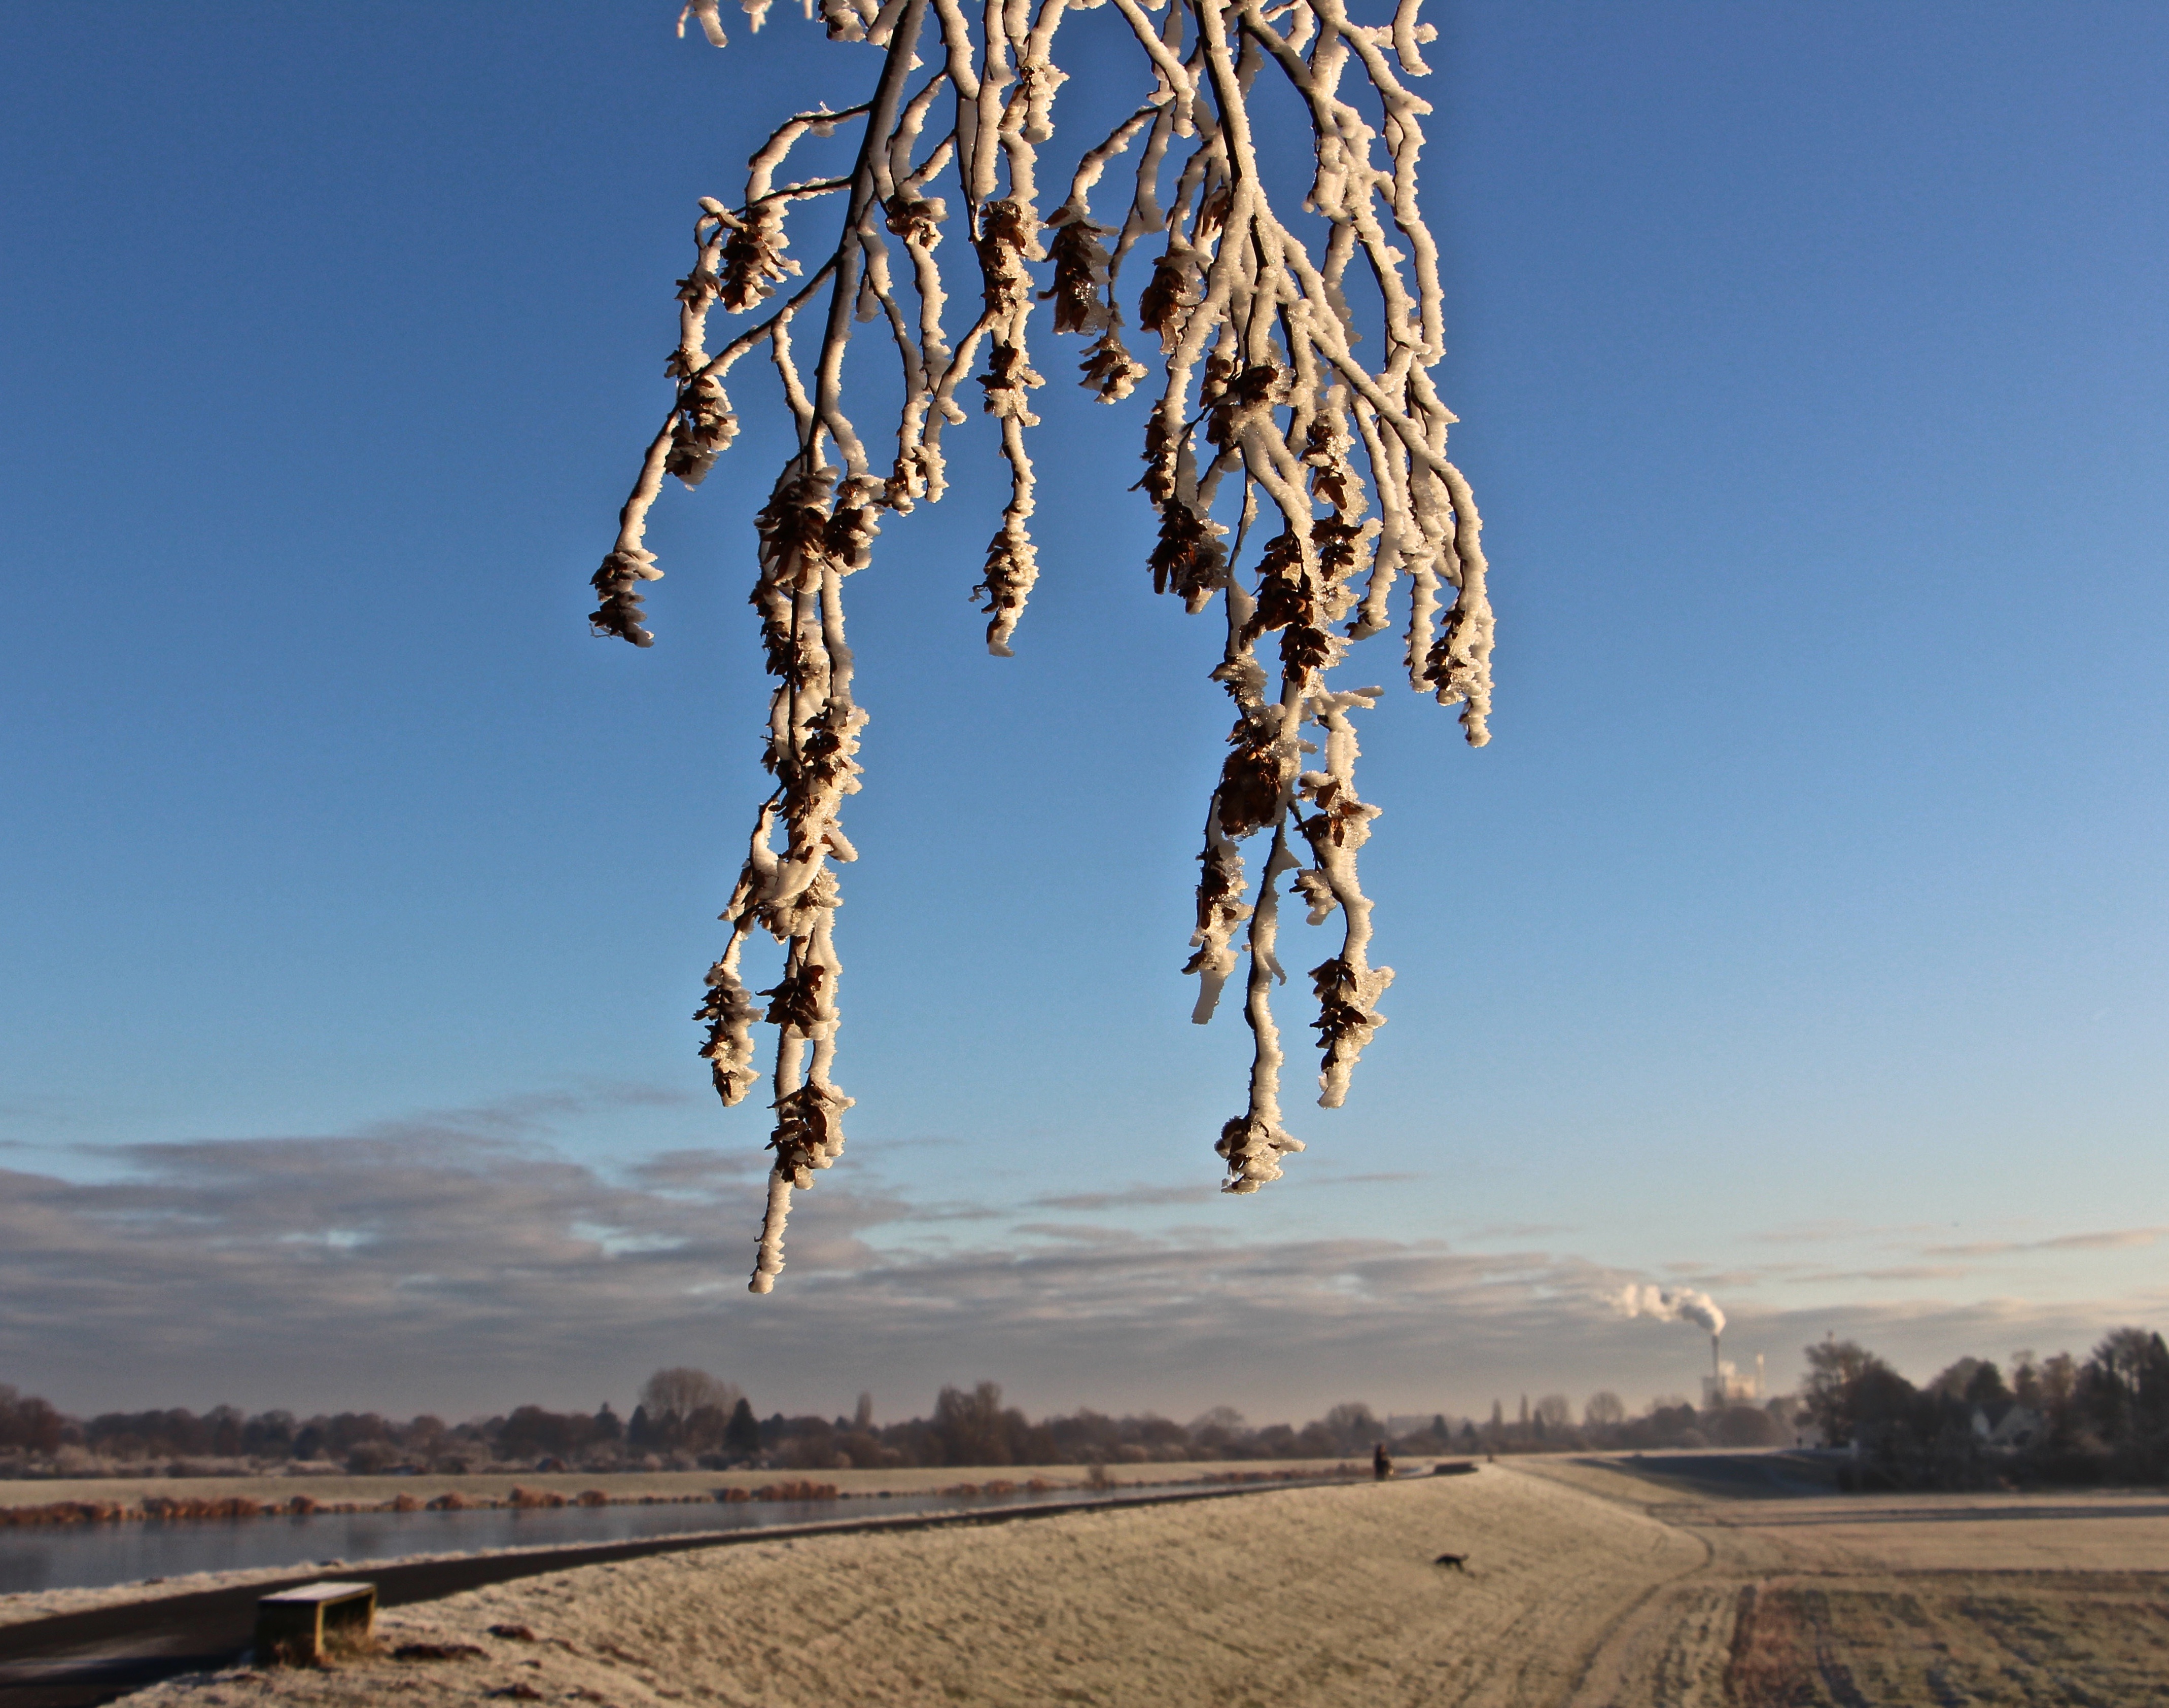
landscape, tree, nature, cold, winter, sky, leaf, frost, frozen, aesthetic, leaves, winter magic, natural environment, woody plant